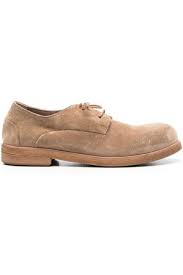
Label: Brogue